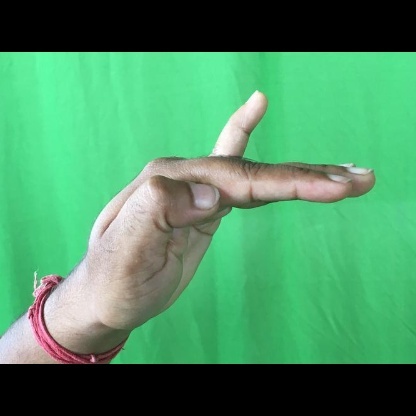
Mudra: Hamsapaksha